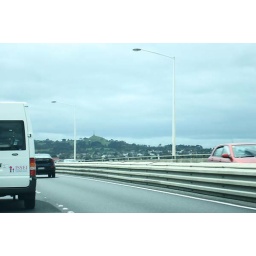
hmm, i think that's one tree hill in the distance... as she fumbles with changing the music